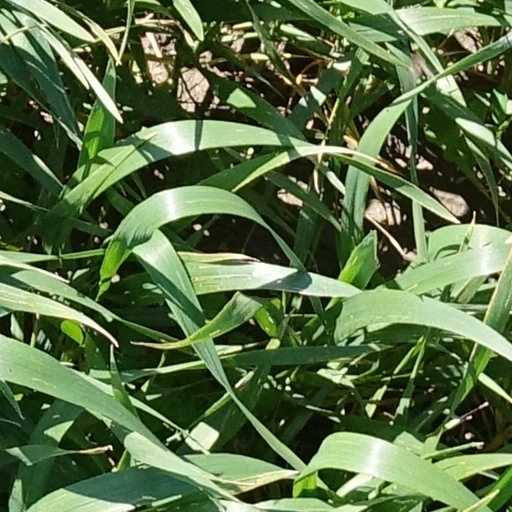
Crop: wheat